Michael J. Freeman

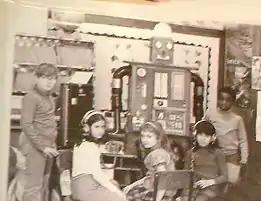

In 1974, he created Leachim, a , robot assistant teacher who Freeman programmed with the class curricula, as well as certain biographical information on the 40 students Leachim was programmed to teach. Leachim demonstrated that voice branching could be done quickly enough to replicated understandable speech (i.e. verbal output). This method combined phonemes, words, and sentences to form verbal responsive messages. Leachim was also programmed with biographical information on students, and to simulate 'infinite patience.' Leachim was tested in a fourth-grade classroom in the Bronx, New York. In 1975, Leachim was reported stolen from the truck transporting Leachim back to New York from a one-hour appearance on "The Phil Donahue Show", located in Chicago. Lloyd's of London offered a $7,500 reward based on the insured value of $75,000. Corporate espionage was suspected.